Little Ellen

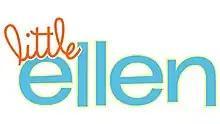

Little Ellen is an American animated television series produced by Ellen Digital Ventures and Warner Bros. Animation, with animation produced by Lighthouse Studios. This is the first Warner Bros. Animation produced series created for Warner Bros. Discovery's streaming service HBO Max under the Cartoonito brand and it is also the first preschoolers-focused series which is not from a popular franchise produced by Warner Bros. Animation since "Firehouse Tales".